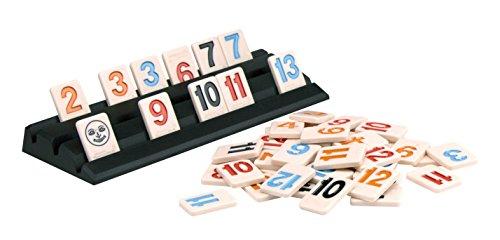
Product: Pressman Goliath 1410-06 Rummikub Retro Tin Toy, Multicolor, 5"
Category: Toys & Games | Games & Accessories | Board Games
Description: Beautifully crafted storage tin features the first art design that helped make Rummikub a household name.
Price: $29.95
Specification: ProductDimensions:14.3x3x7inches|ItemWeight:2pounds|ShippingWeight:2.95pounds(Viewshippingratesandpolicies)|DomesticShipping:ItemcanbeshippedwithinU.S.|InternationalShipping:ThisitemcanbeshippedtoselectcountriesoutsideoftheU.S.LearnMore|ASIN:B074D51Q4N|Itemmodelnumber:1410-06|Manufacturerrecommendedage:8yearsandup